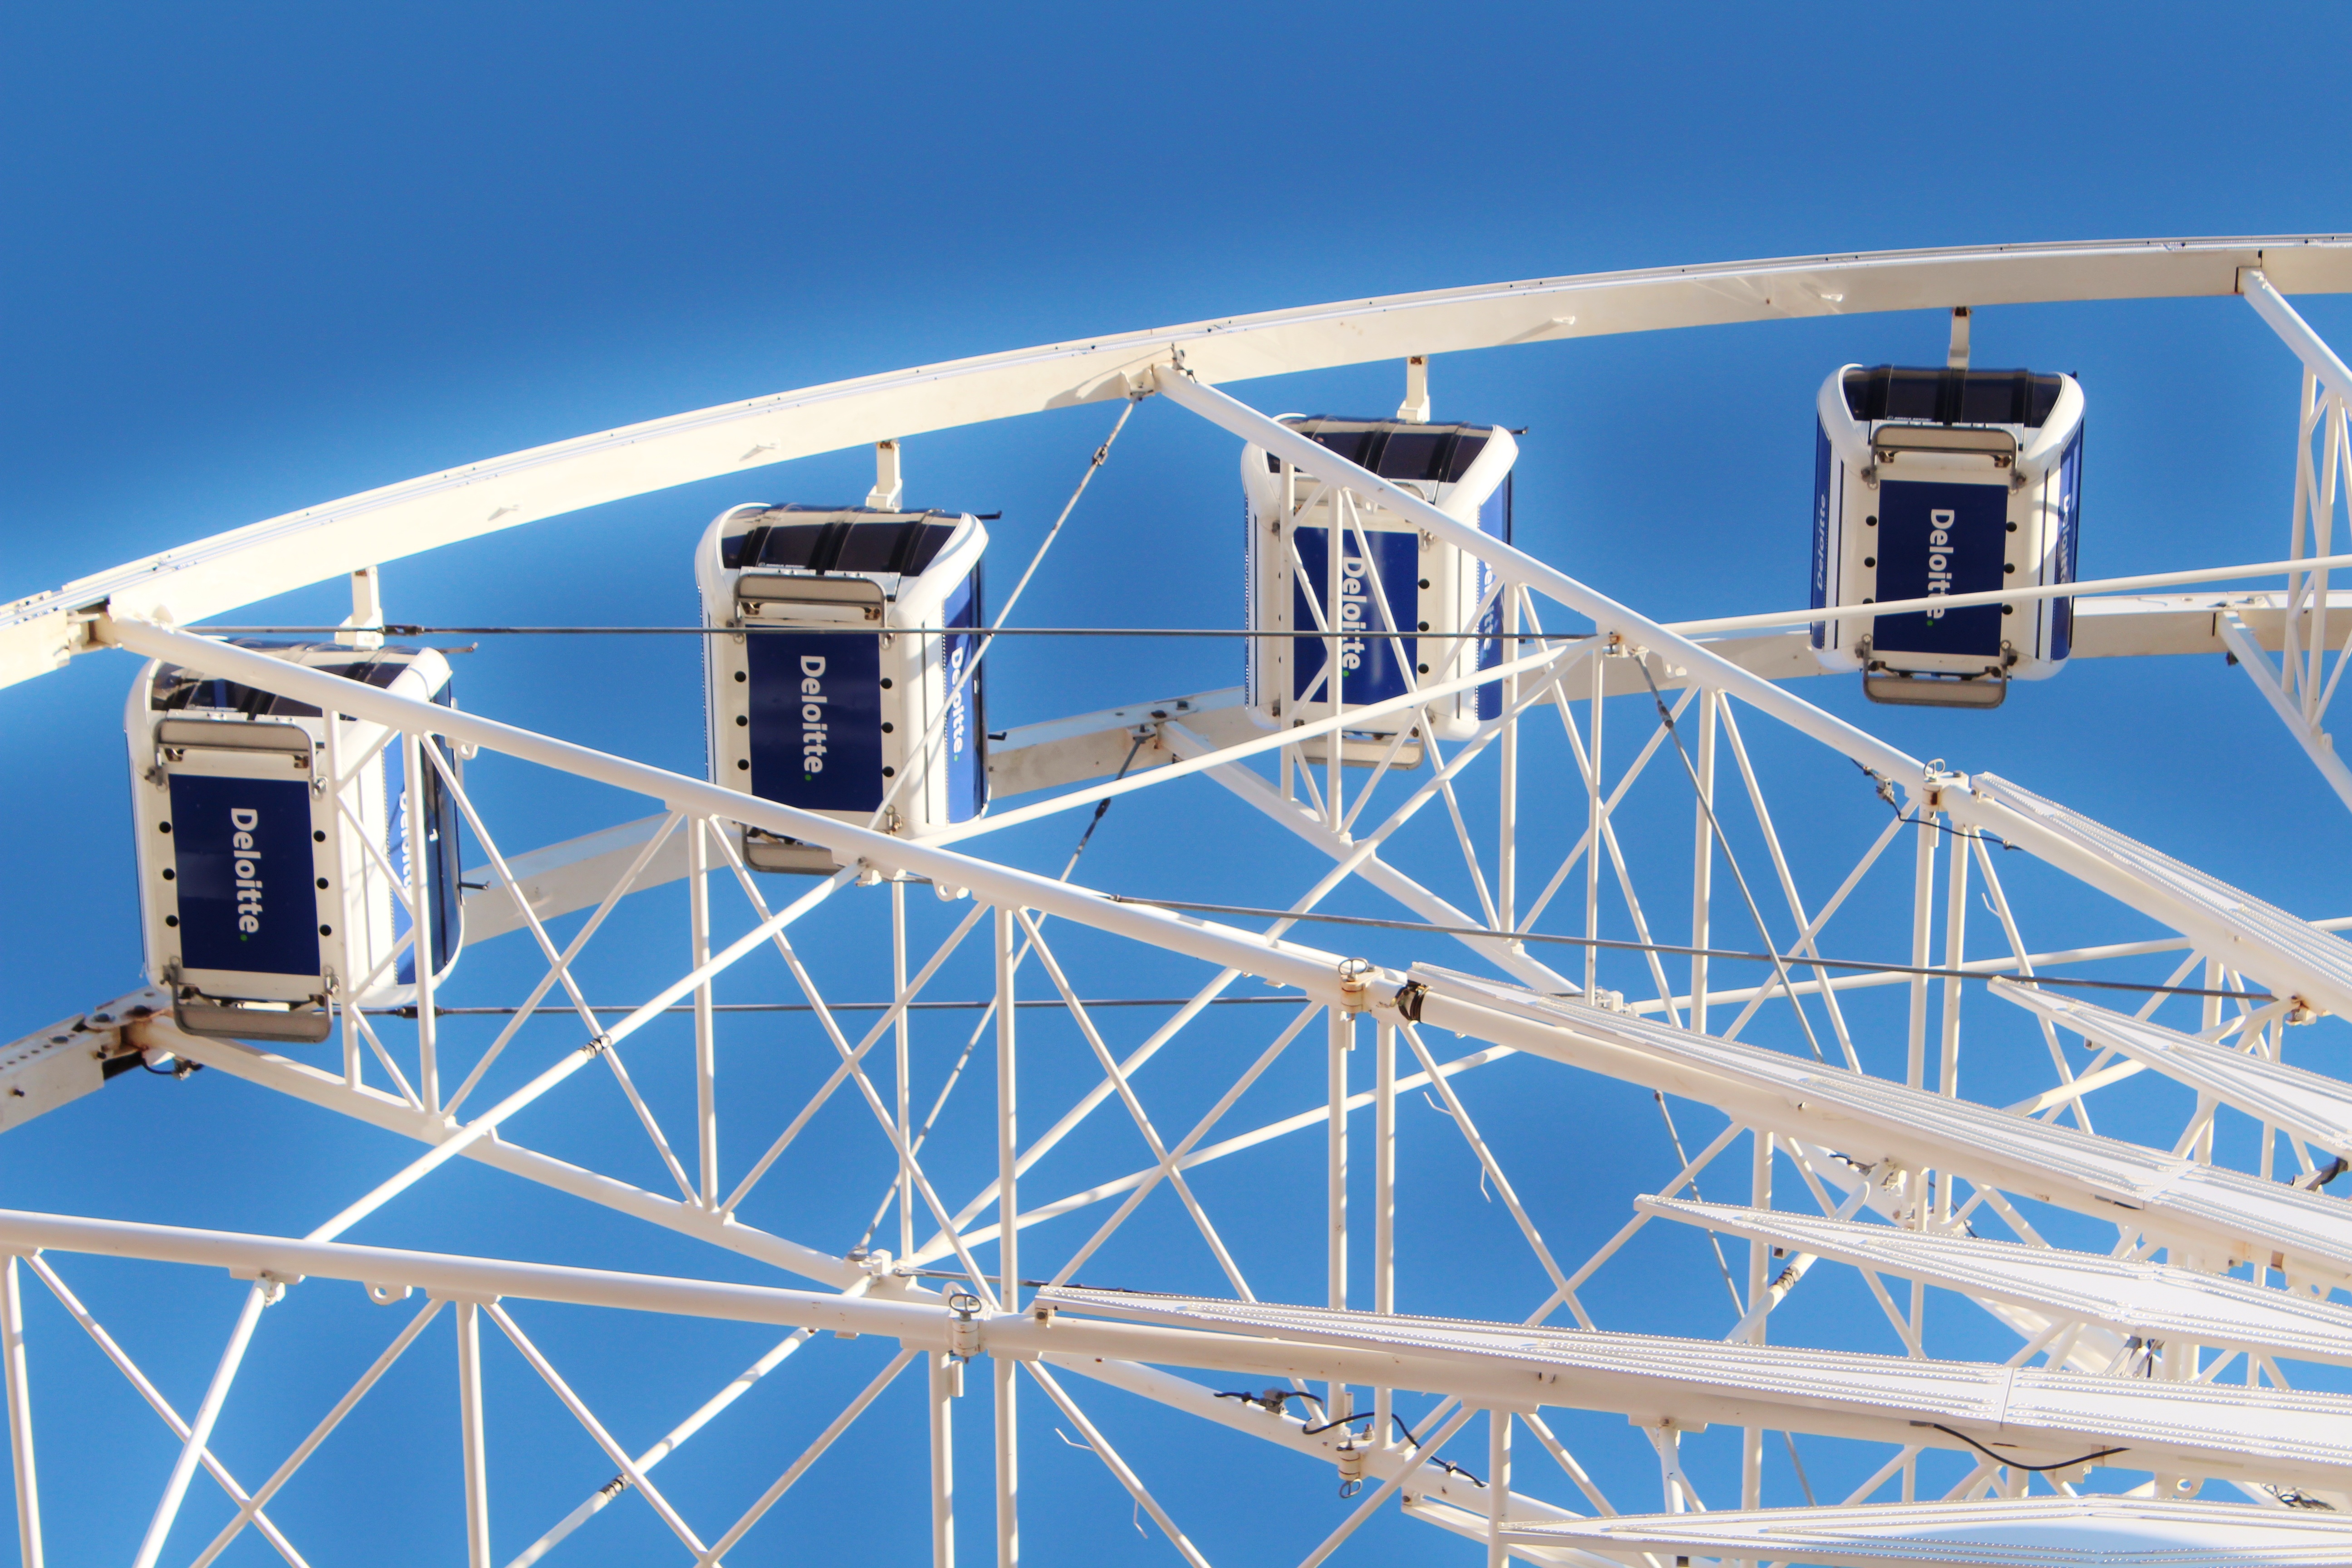
structure, construction, ferris wheel, amusement park, tower, mast, facade, blue, electricity, waterfront, stadium, energy, gondolas, south africa, cape town, sport venue